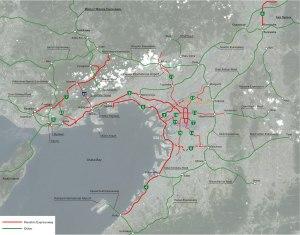
Les autoroutes Hanshin sont un réseau de 239,3 km d'autoroutes reliant Osaka, Kobe et Kyoto, au Japon. Exploitées par Hanshin Expressway Company, Limited, elles ont été ouvertes en 1962.